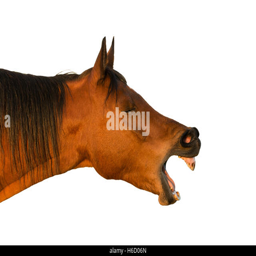
side view of a yawning red bay horse ; isolated on white